Priscilla Bonner

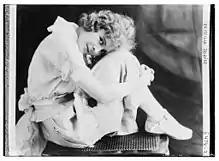
Priscilla Bonner

Priscilla Bonner was born in Washington, D.C. on February 17, 1899. Her father, John S. Bonner, worked for Page Fence and served as an officer in Company B of the local National Guard Unit. At the start of World War I the company was activated for service, and her father started his career as an Army officer. The family often moved, and she spent much of her life in different places.